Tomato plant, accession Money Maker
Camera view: vertical (180 deg); turntable rotation: 270 degrees
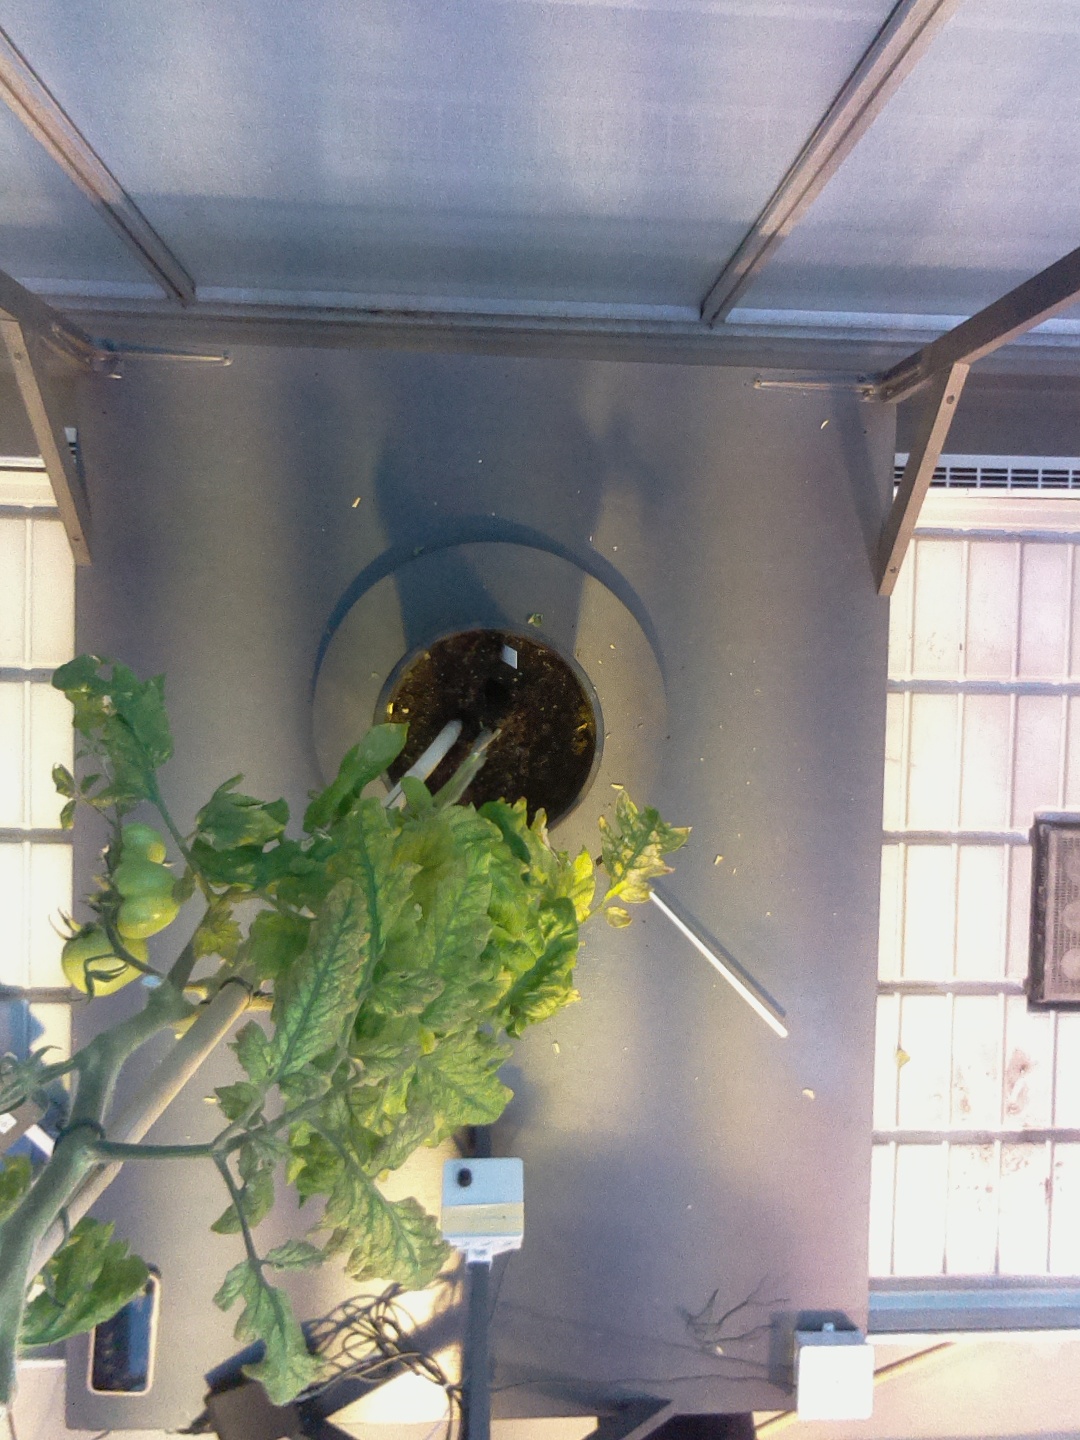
BBCH growth stage 78: 80% -90% of final fruit size